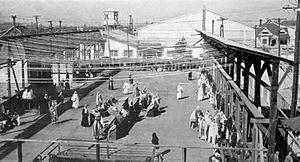
La Fox Film Corporation était une société américaine qui a produit des films cinématographiques, créée par William Fox le 1ᵉʳ février 1915. Elle succède aux sociétés Greater New York Film Rental Company et Box Office Attractions Film Company.